Silver City Airways

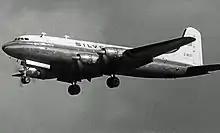
Handley Page Hermes 4 of Silver City Airways in 1962

By 1954, the Silver City cross-Channel network comprised five routes: Gatwick — Le Touquet, Lydd — Le Touquet, Lympne—Calais, Lympne—Ostend and Southampton—Cherbourg.